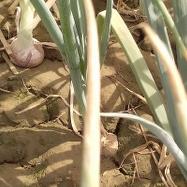
Crop: Onion
Condition: fusarium-d